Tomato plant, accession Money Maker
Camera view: bottom (45 deg); turntable rotation: 120 degrees
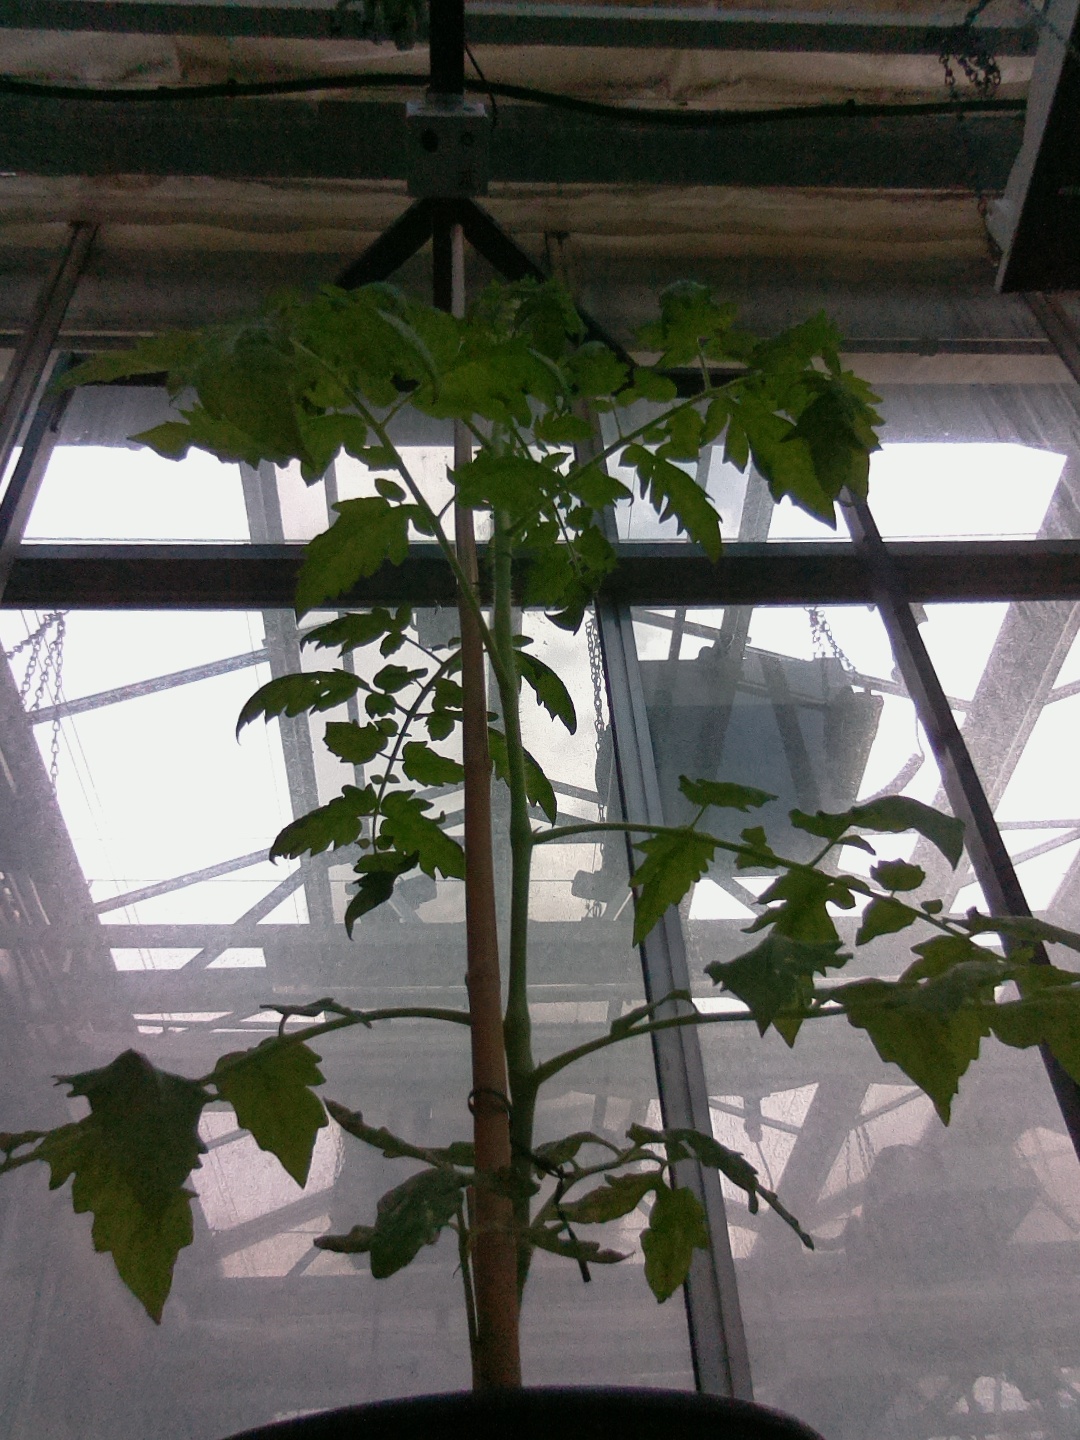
BBCH growth stage 15: 10 of true leaves visible